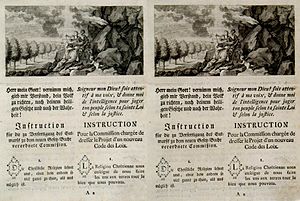
Nakaz
Forsiden af Nakaz.
Nakaz, eller Kendelse af Katharina 2., fra kommissionen om udarbejdelse af et nyt kodeks var en lovtekst skrevet af Katharina 2. af Det Russiske Imperie. Den blev udgivet som en vejledning til den alrussiske lovgivende kommission, og blev vedtaget i 1767.